Last Night on Earth (game)

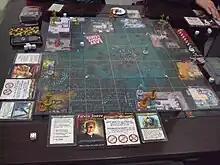
An example of "Last Night on Earth: The Zombie Game" gameplay.

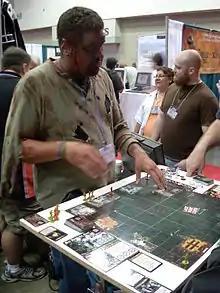
Zombie cosplayer playing "Last Night on Earth: The Zombie Game" at Gen Con 2007.

Before playing, the board is set up. A double-sided square board, with the Town Center on one side and the Manor House on the other, is placed either side up depending on the scenario. Four L-shaped boards are then randomly chosen and placed around the center square.